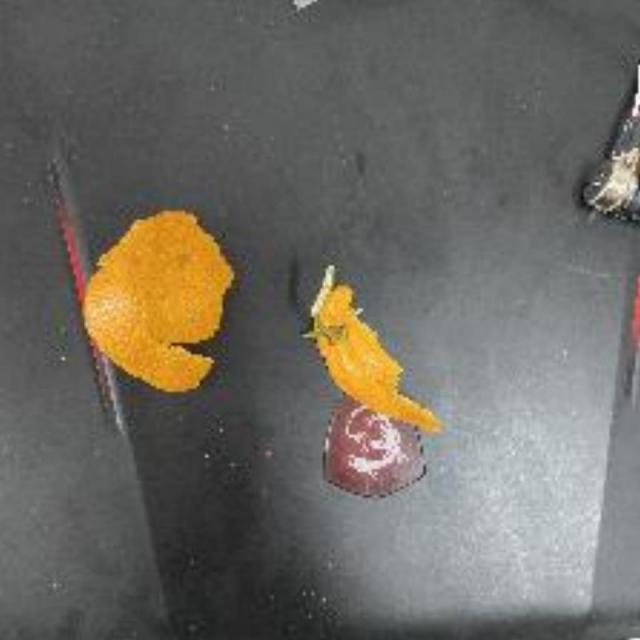
Label: peels